Norwegian Forest Cat

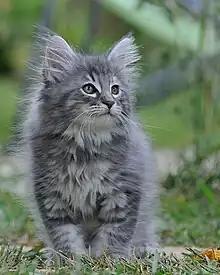
Blue tabby female kitten

In 1938 the first organization devoted to the breed, the Norwegian Forest Cat Club, was formed in Oslo, Norway. The club's movement to preserve the breed was interrupted by World War II. Owing to cross-breeding with free-ranging domestic cats during the war, the Norwegian Forest Cat became endangered and nearly extinct until the Norwegian Forest Cat Club helped the breed make a comeback by developing an official breeding program.